Günter Riesen

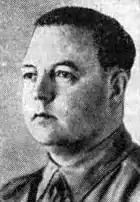

Günther Karl Edgar Wolfgang Riesen (23 September 1892 – 5 October 1951) was a German Nazi politician who served as Mayor of Cologne.